Old North Building

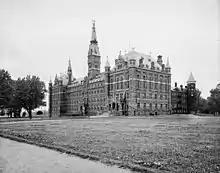
Black and white photograph of Healy Hall with Old North partially visible behind it

With the school growing, Georgetown embarked on the construction of Healy Hall. Architects Smithmeyer and Pelz begin drafting designs for the building, with one such plan from 1876 depicting the fourth floor of Healy Hall overlapping the footprint of Old North, suggesting that they had considered the demolition of the Old North building. When Healy Hall was completed immediately adjacent to the building, Old North lost its status as the flagship of the university and its grandeur was diminished in comparison.